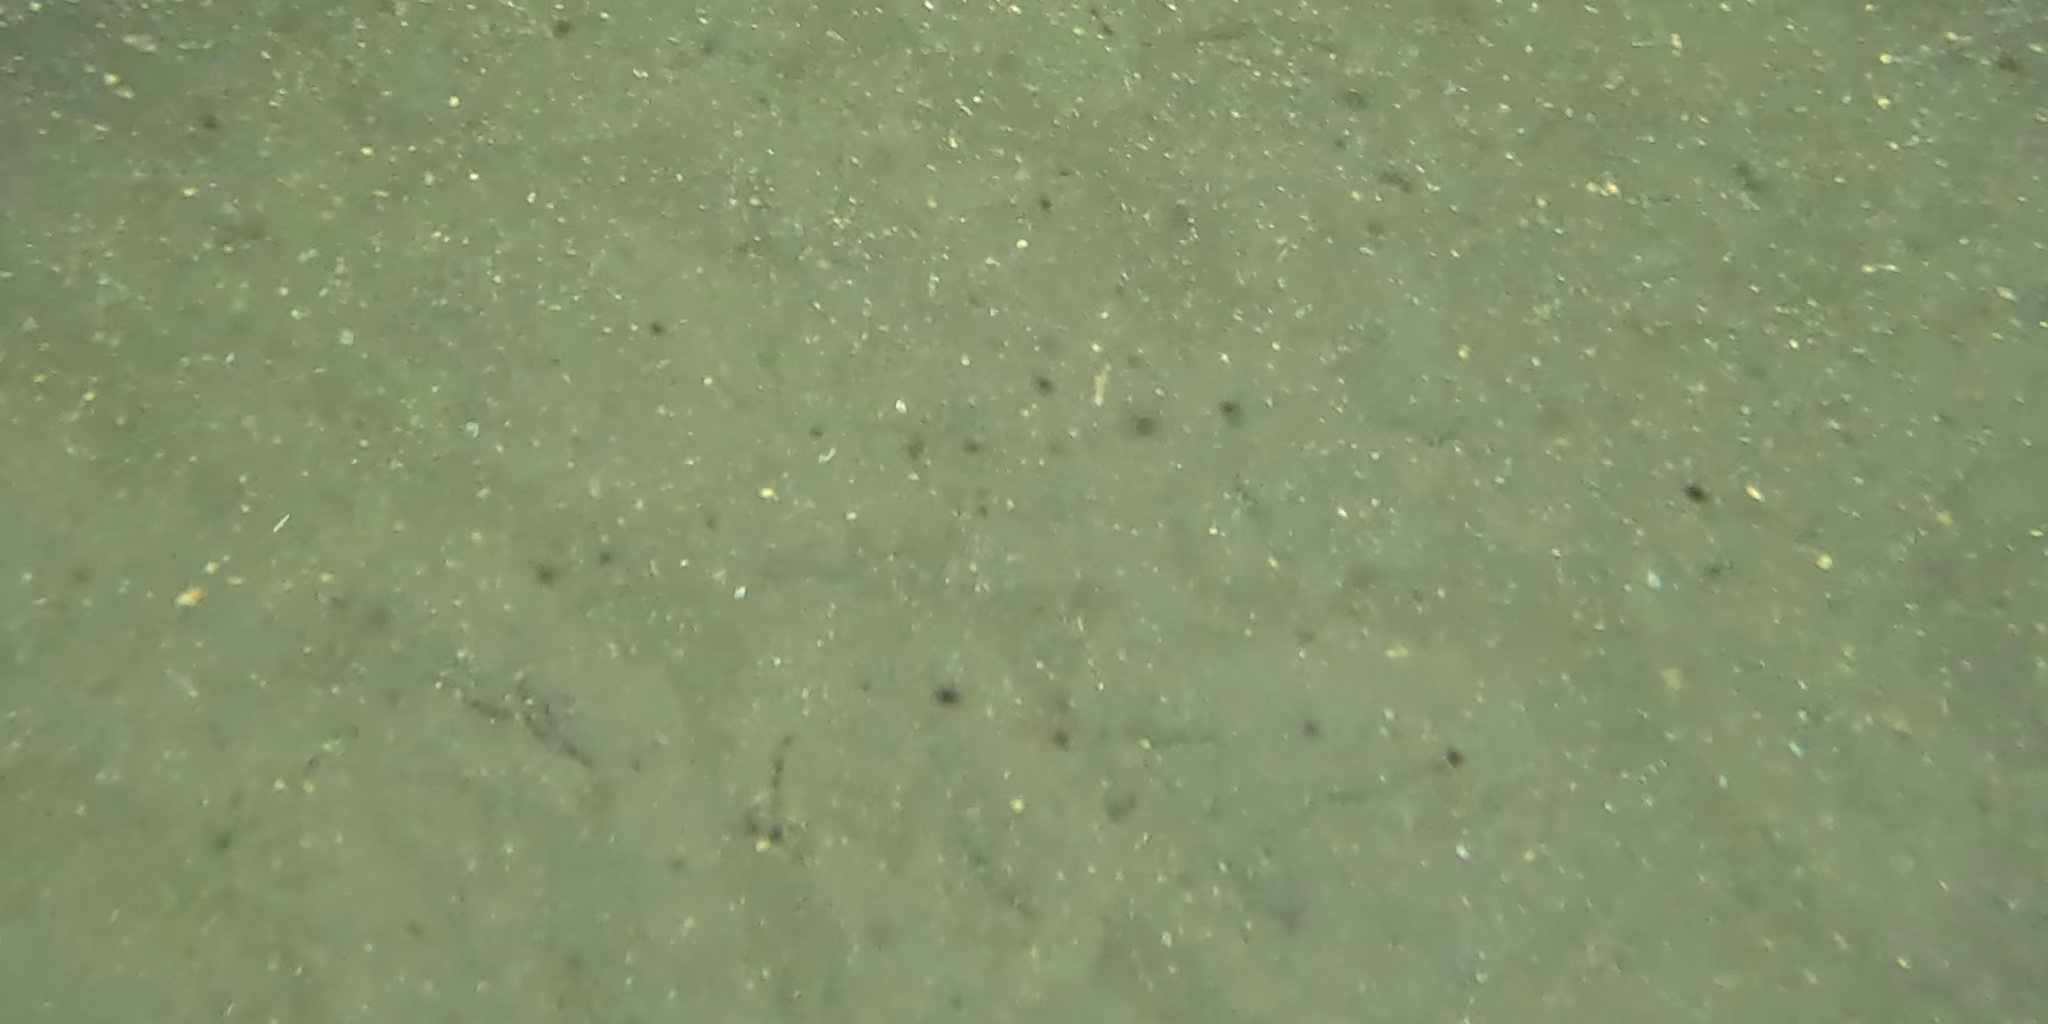
Seabed habitat: sand